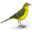
Label: bird